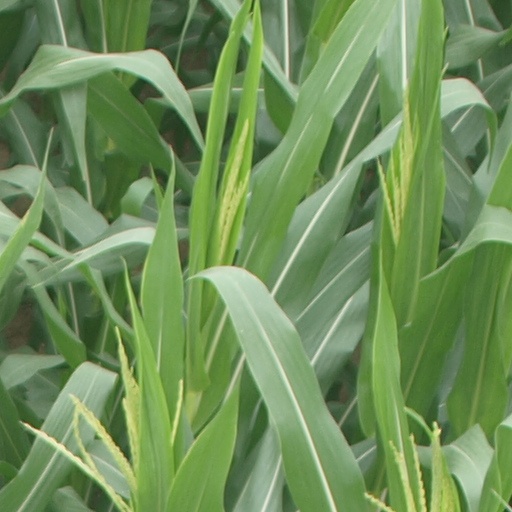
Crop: maize; corn